Orangeville, Illinois

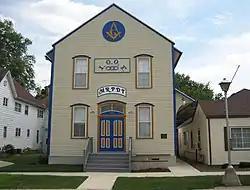
The Orangeville Masonic Lodge was built by the AF and AM in 1876, but is used by all of Orangeville's fraternal organizations.

Social and fraternal organizations have played a major role in the community and the social history of Orangeville. There have been several organizations in Orangeville throughout its history and in 1876 the local Ancient Free and Accepted Masons (AF and AM) Lodge erected the Orangeville Masonic Hall. Though the building was originally constructed to serve as the meeting hall for the local AF and AM Lodge, from its opening it has always been used by all of Orangeville's fraternal organizations.